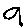
Label: 9